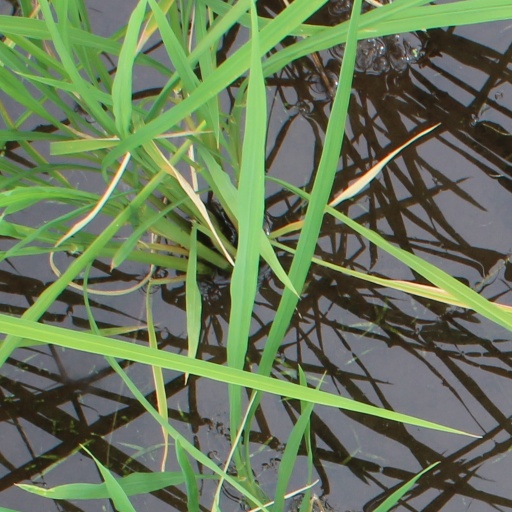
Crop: rice